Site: brandenburg
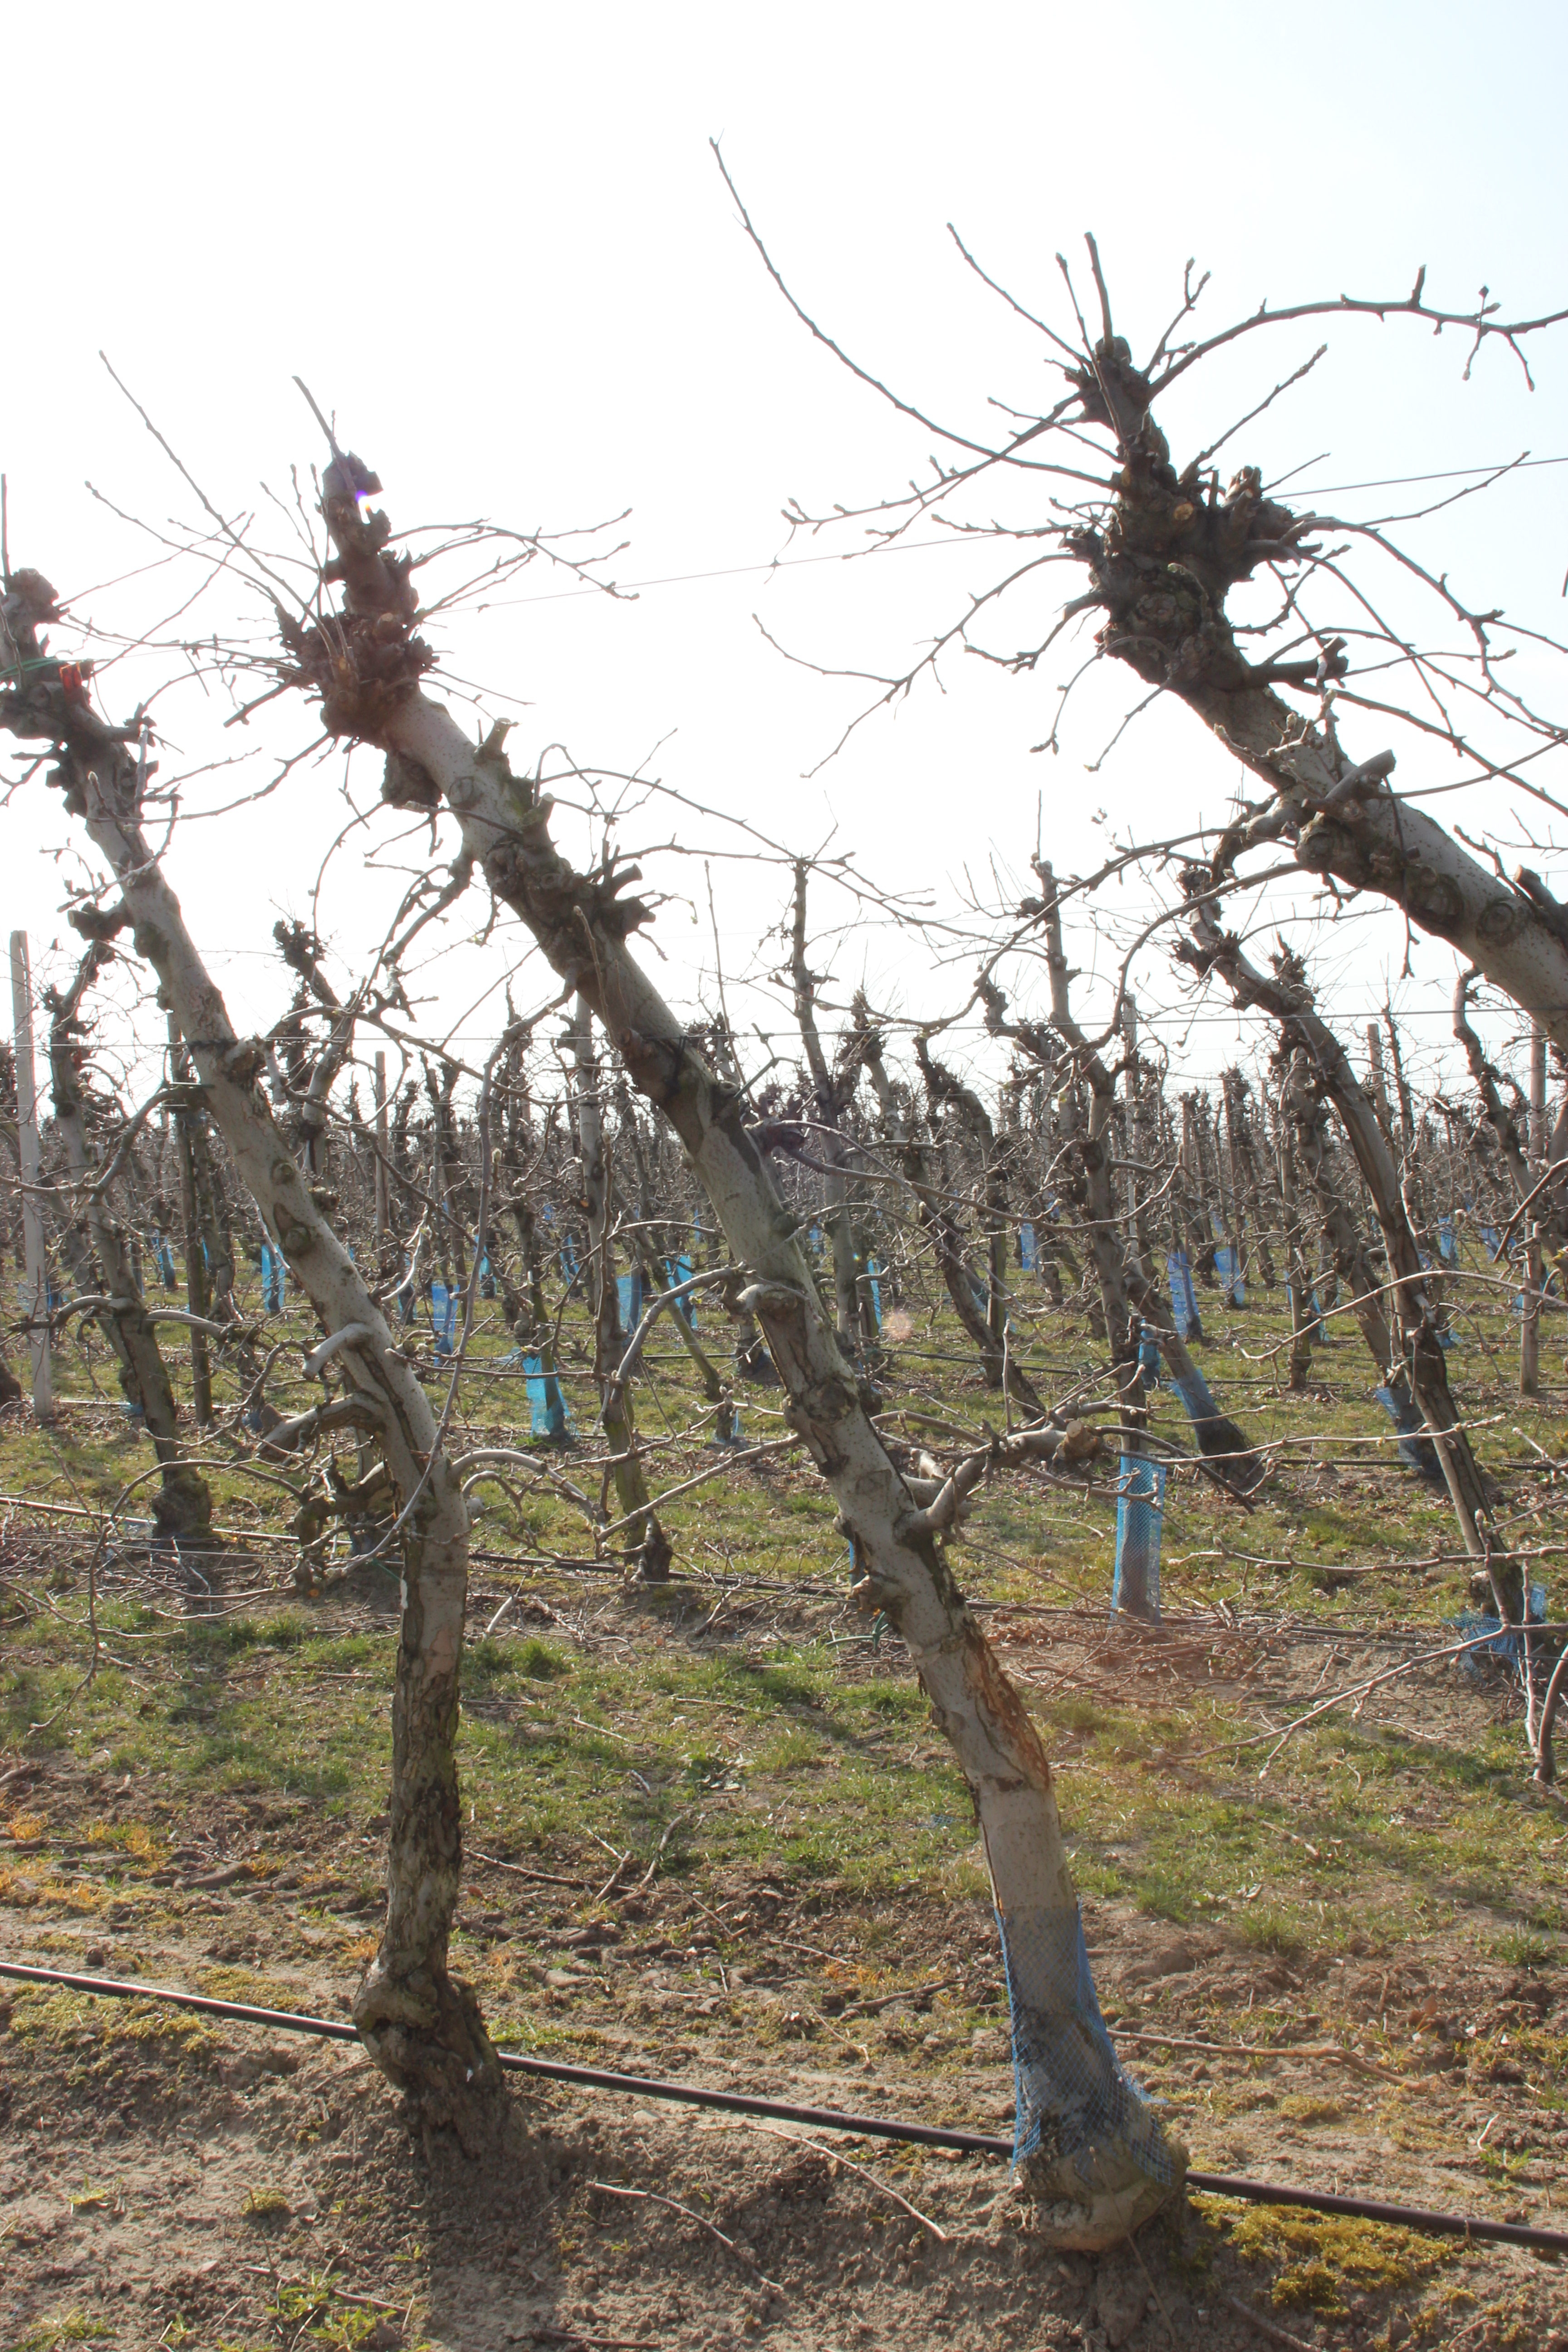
Growth stage (BBCH 03): Bud development